Borchs Kollegium

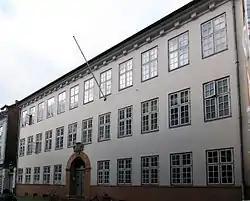

Borchs Kollegium, originally known as Collegium Mediceum, is a university dormitory situated on Store Kannikestræde in the Old Town of Copenhagen, Denmark. It is one of the oldest dormitories of the University of Copenhagen. It was founded in 1691 but its current building, its third, is from 1825.